Chris Lawrence (rugby league)

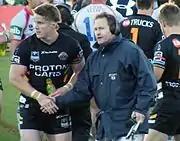

Aged just 21, Lawrence scored his 50th try towards the end of the 2010 season, in what was also his first semi-final appearance. He was named in the Australian squad for the Four Nations, and scored a try in his international debut against New Zealand in November.